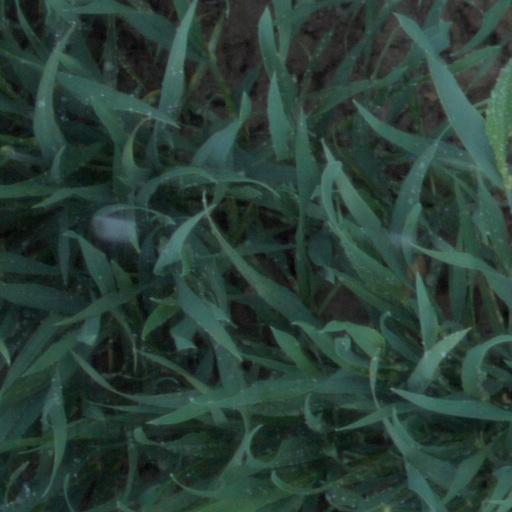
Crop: wheat